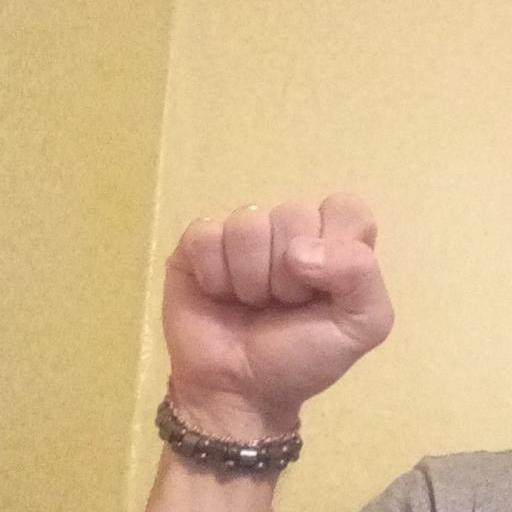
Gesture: fist